Cheriton Road

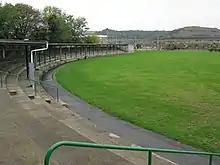
Covered terraced seating at the cricket ground, pictured in 2009

Cricket was first played at Cheriton Road in 1901, Folkestone Cricket Club moving from its previous ground, Sandgate Plain on the Folkestone Leas. The ground, which was originally on the site of the football stadium, was levelled and relaid before being first used by a Kent Club and Ground team in 1905. The ground was moved to its current site immediately to the east of the football stadium in 1925 and a cricket week was established during September of the same year with the first first-class matches on the ground being a Gentlemen v Players fixture and a match between AER Gilligan's XI and LH Tennyson's XI. During the week the ground was described: